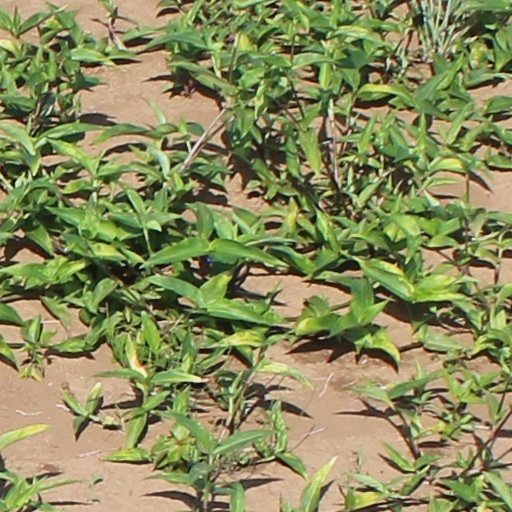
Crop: wheat